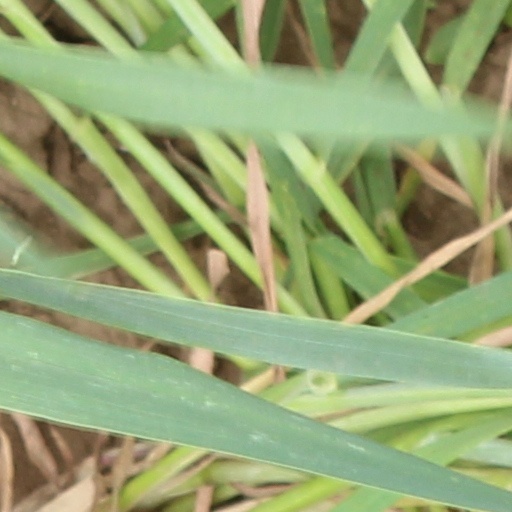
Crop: wheat